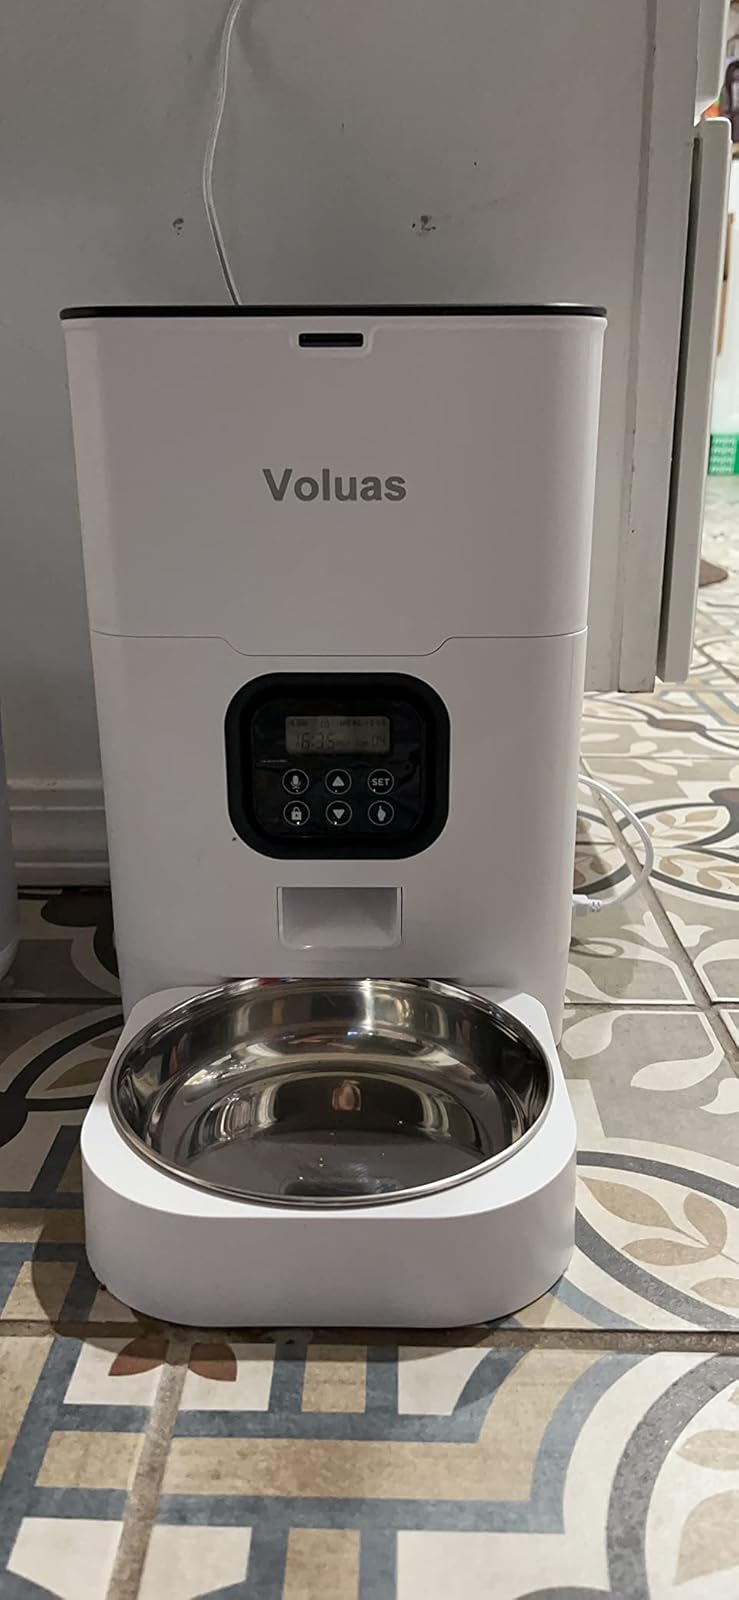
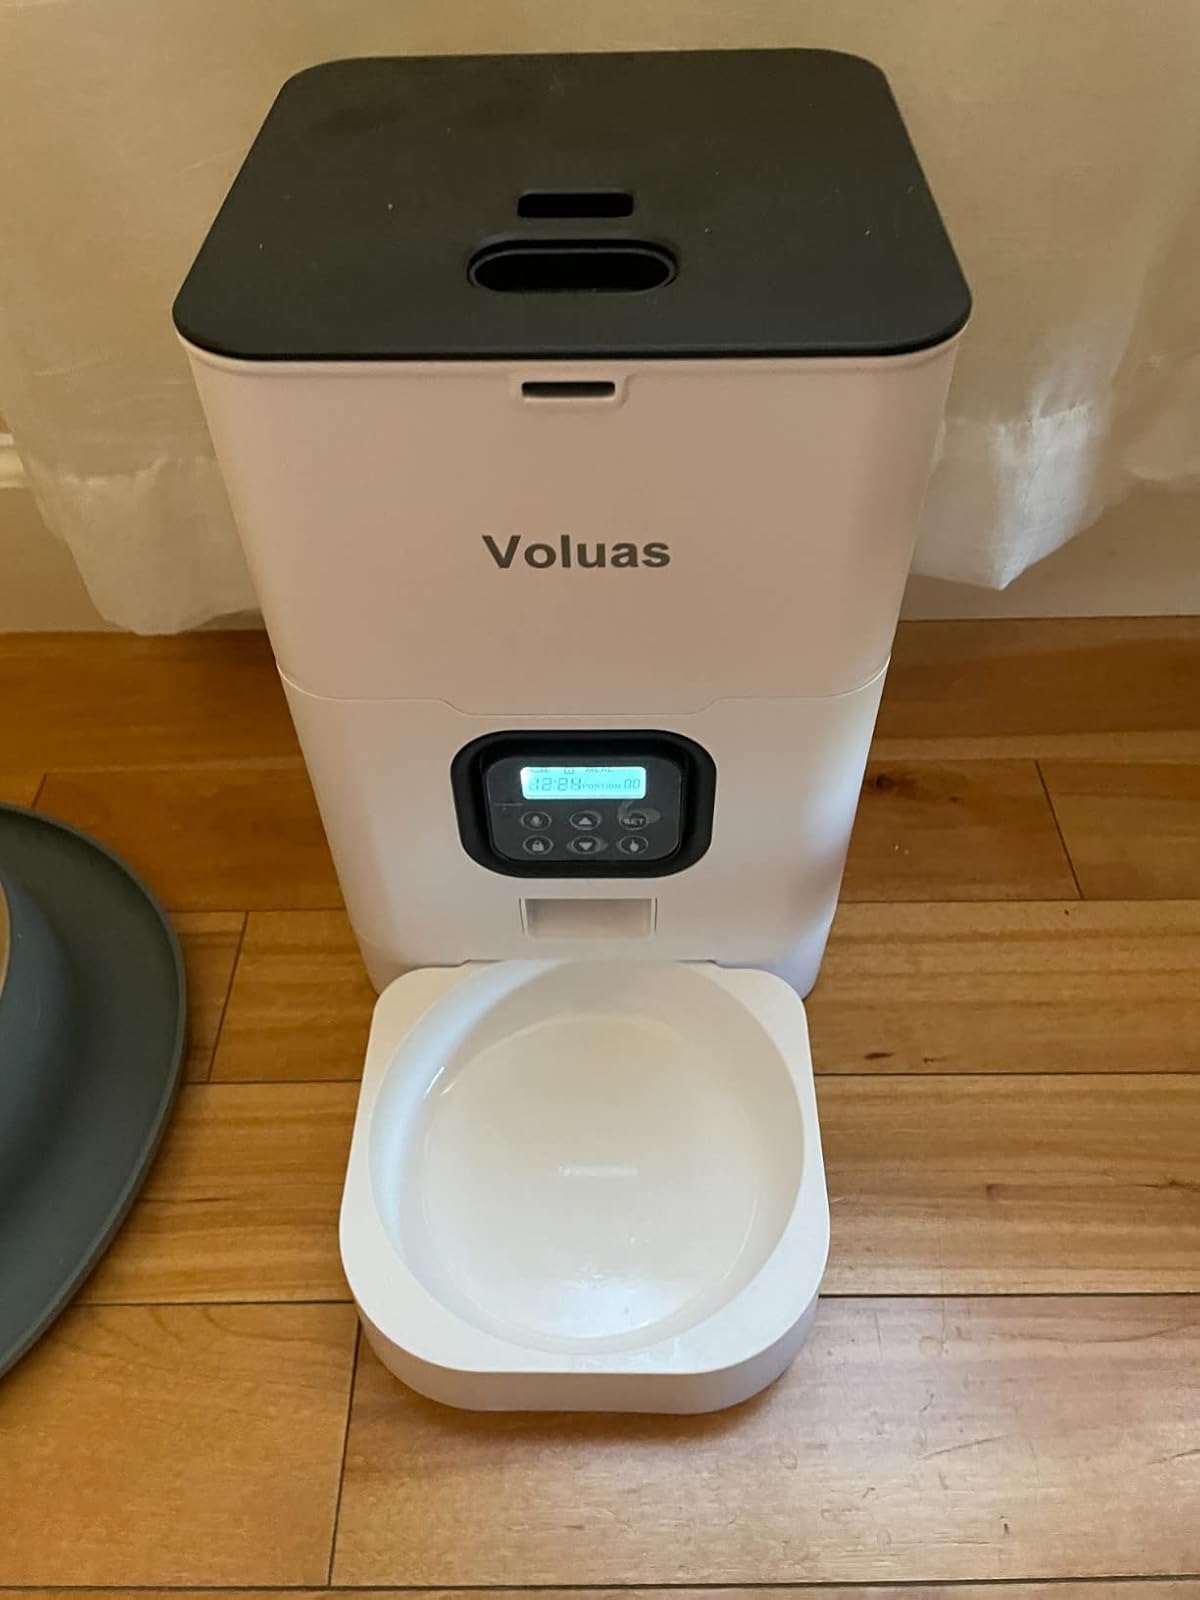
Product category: items_feeder
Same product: yes